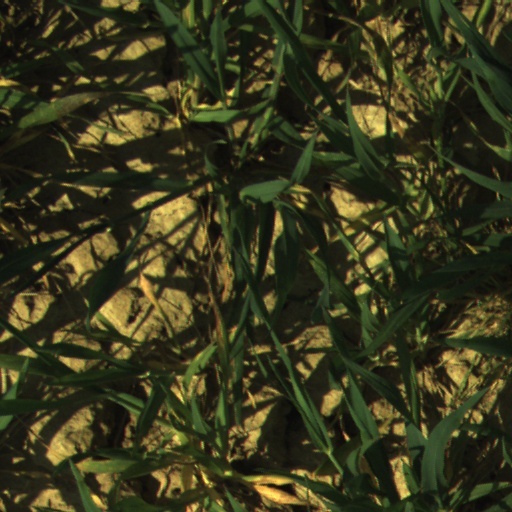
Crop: wheat